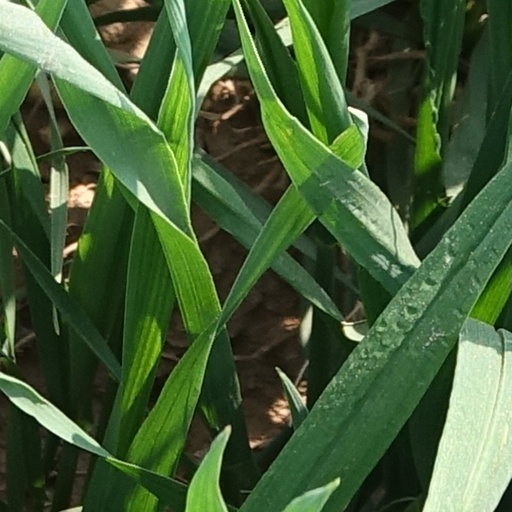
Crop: wheat